RAF Woodchurch

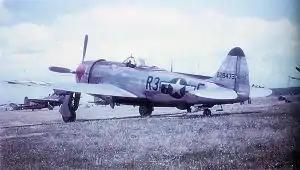
410th Fighter Squadron Republic P-47D-28-RA Thunderbolt42-28473

Royal Air Force Woodchurch, or more simply RAF Woodchurch, is a former Royal Air Force Advanced Landing Ground located in Kent, England. The airfield is located approximately west of Ashford; about southeast of London.